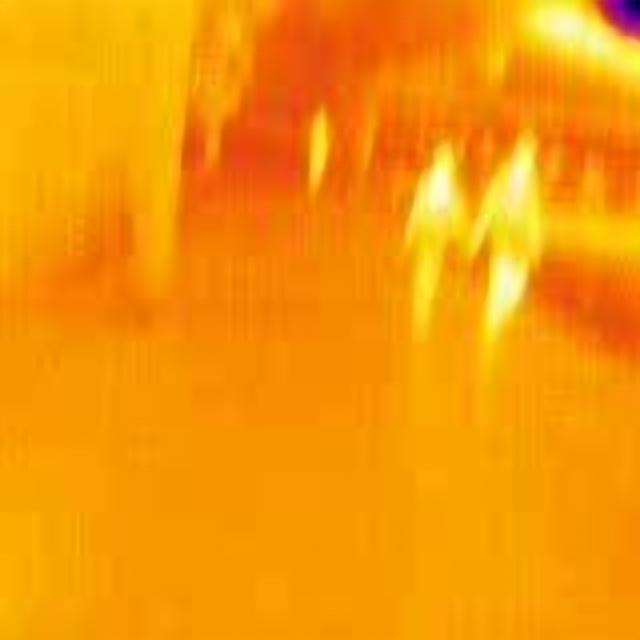
Detected objects:
label: person
label: person
label: person